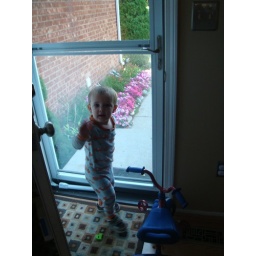
trying to go ride my bike in jammies and shoes with no socks